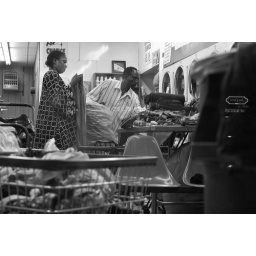
busy in black & white